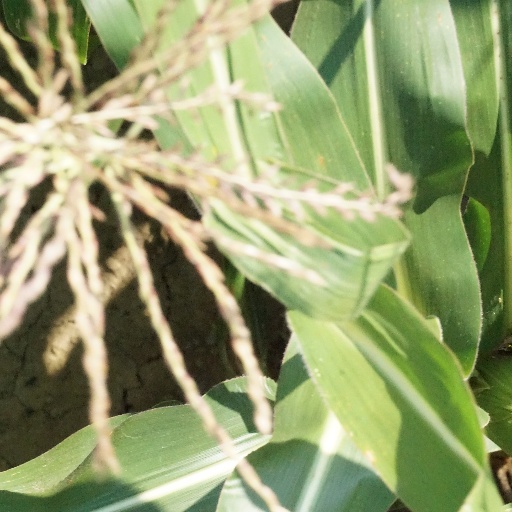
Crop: maize; corn